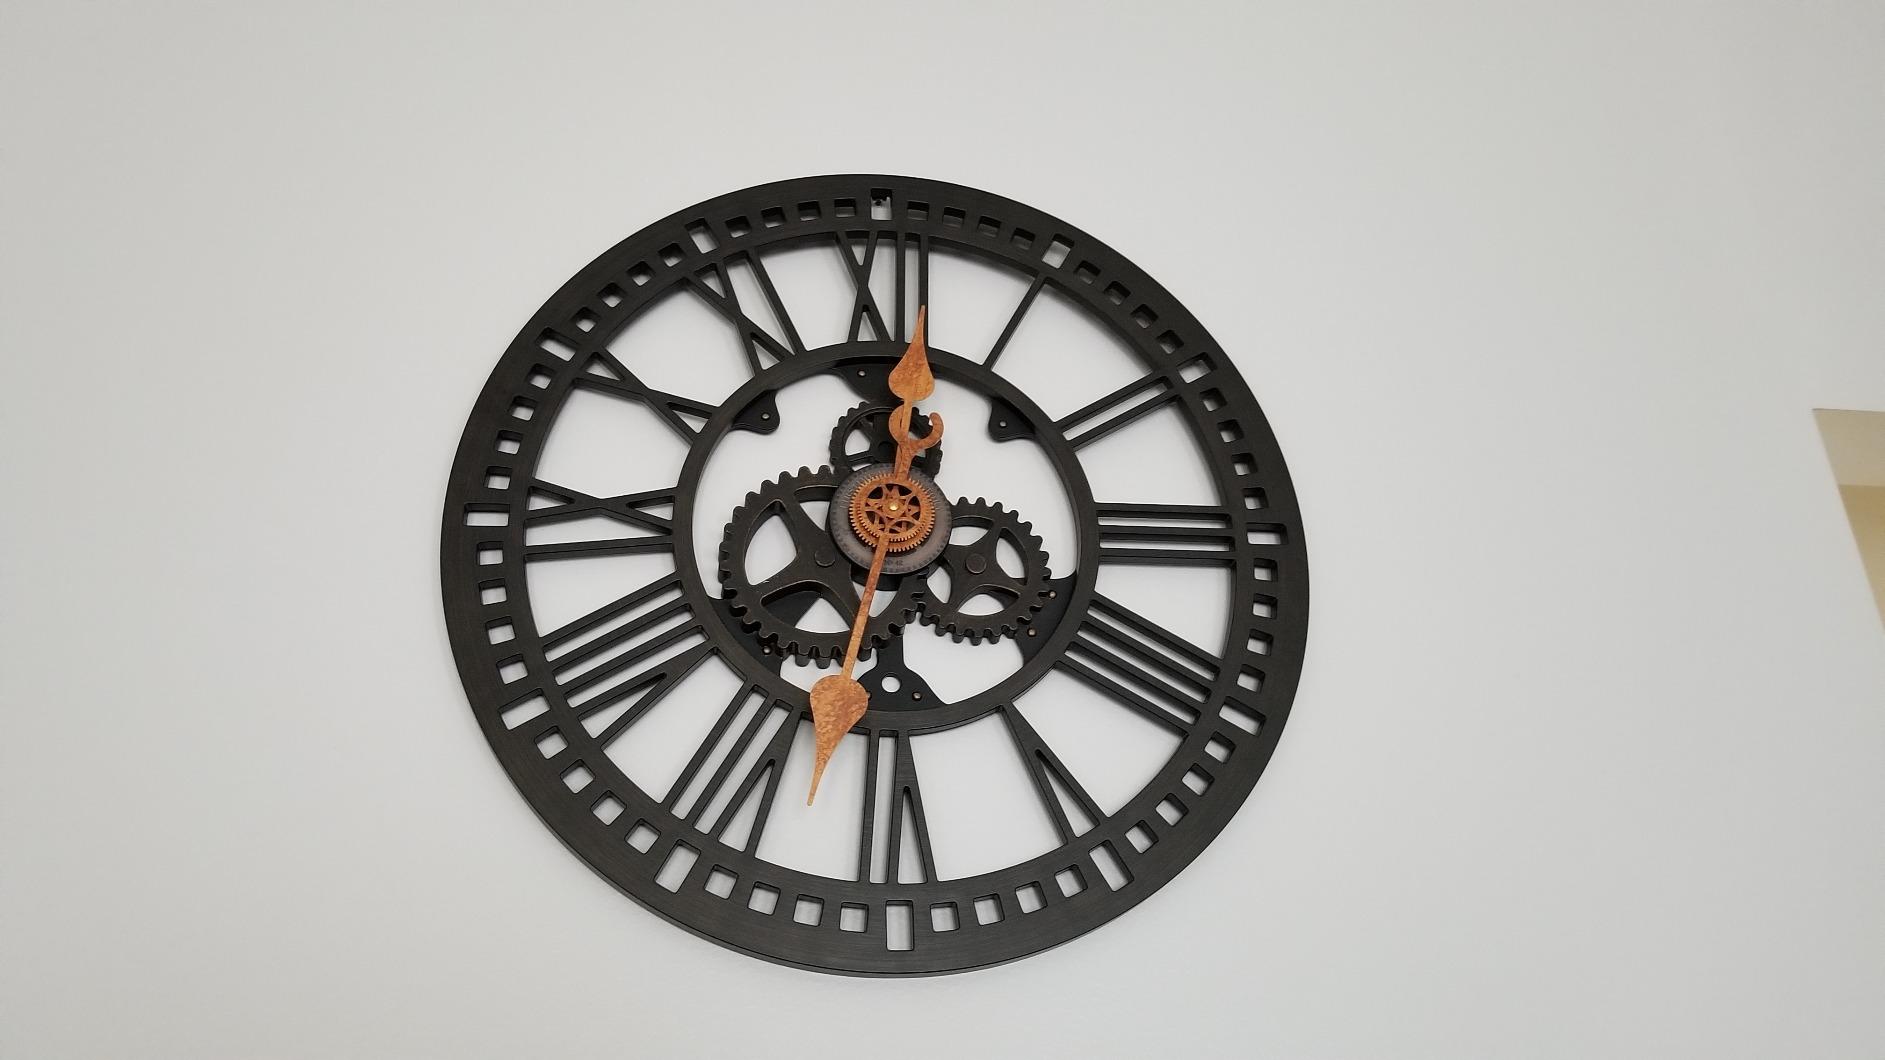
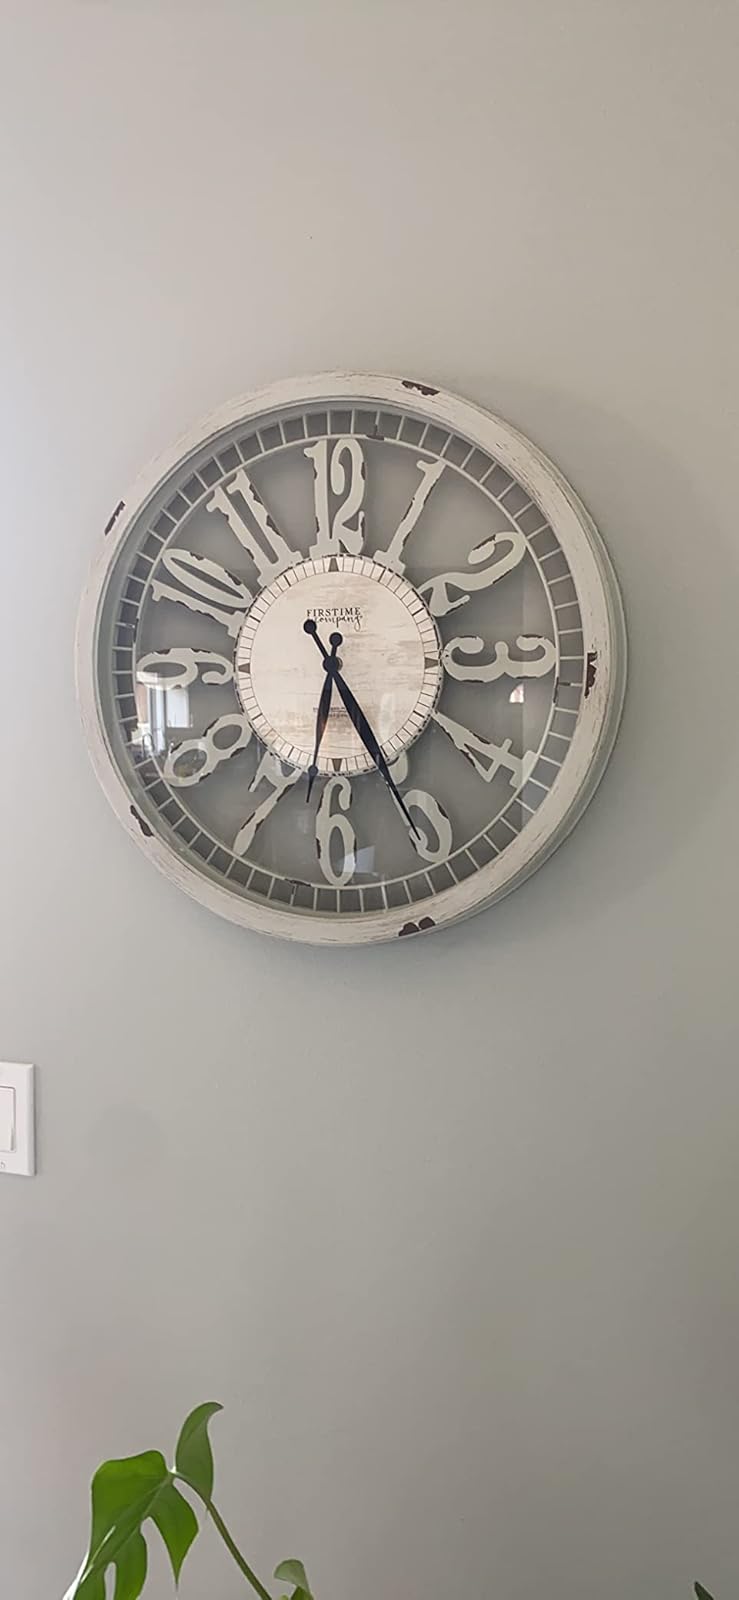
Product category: clock
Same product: no